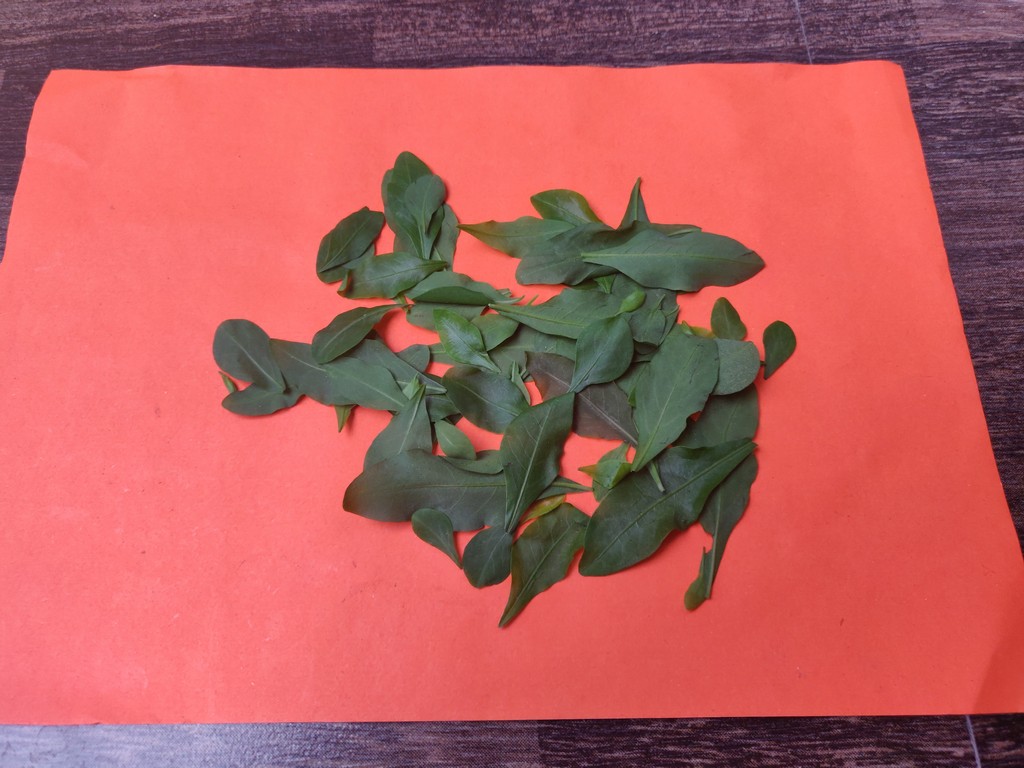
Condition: Healthy
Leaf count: multiple
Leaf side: unknown